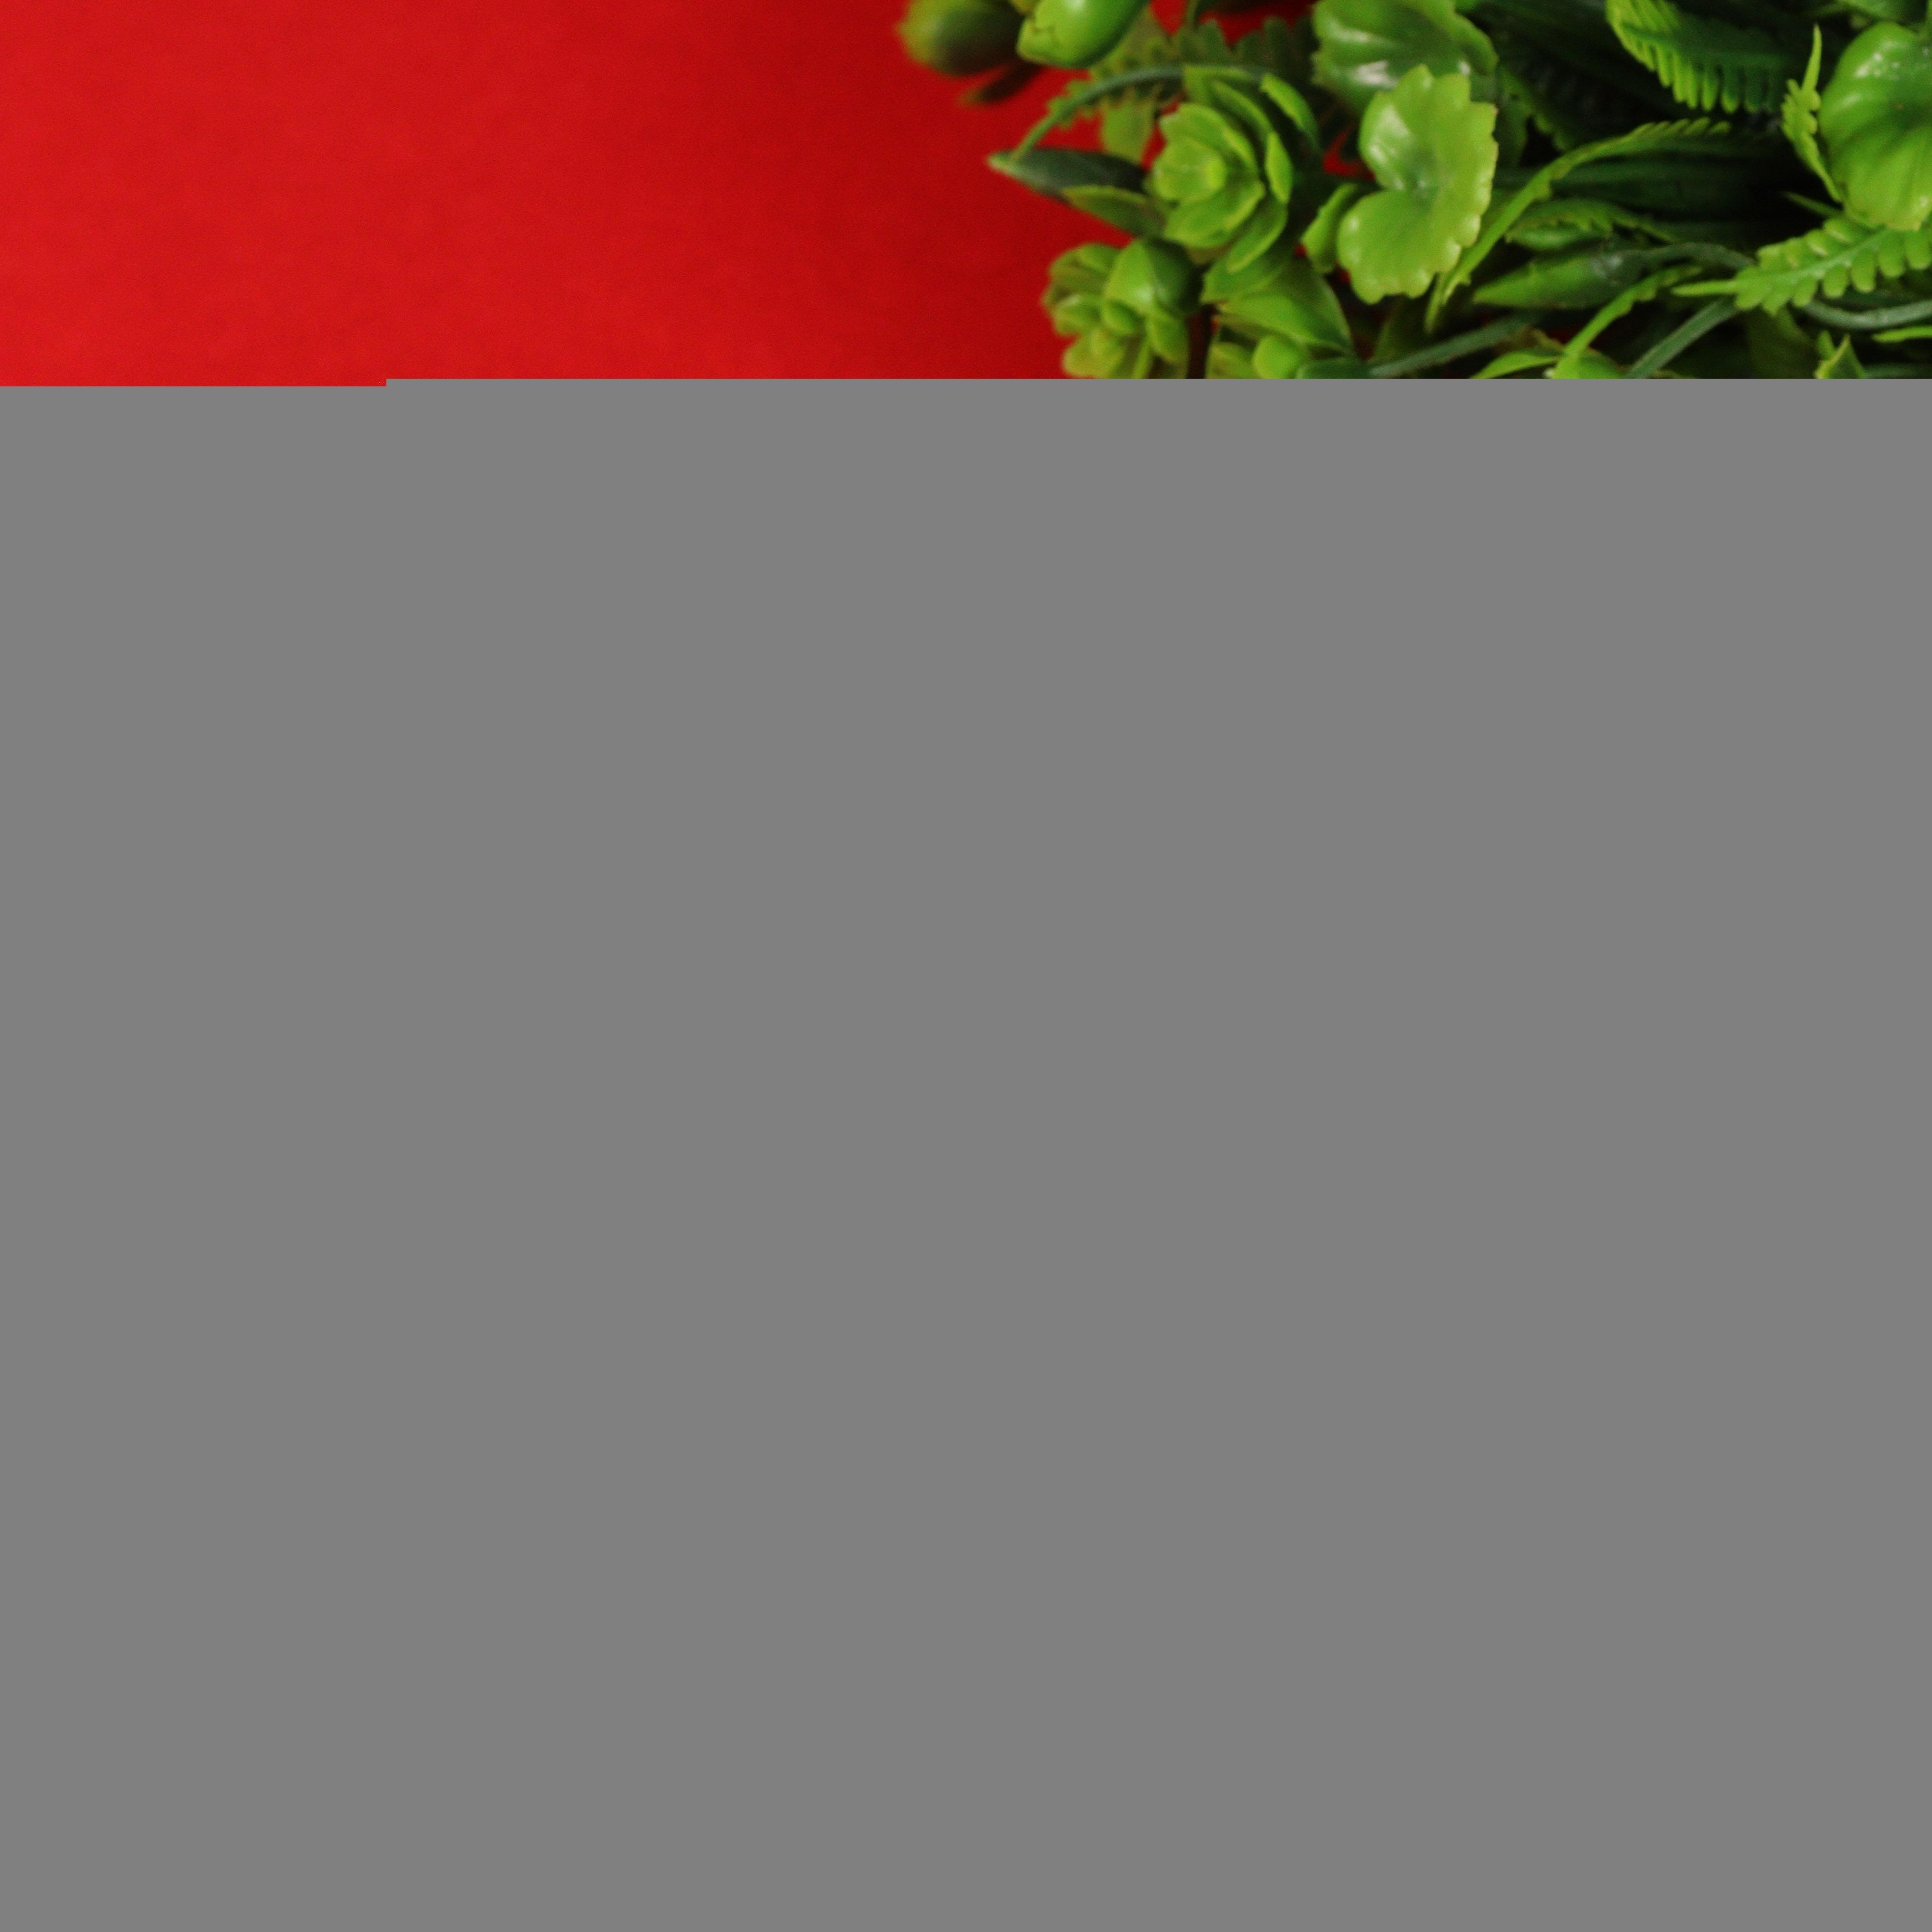
 Khannak Jewellery White Crystal Designer kadaset for Women and Girls for Weddings,Festivals and Occasions-Set of 2(2.6)
Type: Bangles
Brand: KHANNAK
Price: Rs. 499
 Khannak brings White Crystal finish designer Bangles Kadaset for Women. "Khannak" A beautifully handcrafted bangles,stylish and skin friendly adds a vibrant and traditional touch to your outfit which enhances your beauty. These bangles will enhance your attire whether be it wedding ceremony,religious functions,parties or any special occasion. Khannak brings to you luxurious, elegant designs that add radiance to the natural beauty of a woman. Suitable to be worn on multiple occasions like parties, weddings, engagements, office or festive wear, these jewellery pieces have been created with the sparkling finish and the best craftsmanship. We have a wide range of Jewellery Collection that includes - traditional kundan Bangles and Kada sets, wedding bridal sets, silver oxidised earrings, meenakari enamel jewellery, silk thread wedding bangle and chura sets.Adorned with kundan stones,zircon,pearl and beads these bangles add a touch of royalty to your attire. Our daily wear bangles combine style and comfort.Embrace the beauty of silk thread bangles and plain bangles.If you're in search of a versatile option, our multi-colour bangle sets are a great choice These sets are perfect for accessorizing different outfits and occasions, from casual to formal.For those who love the jingling sound of ghungroo bangles,we have a selection that will resonate with your style.Don't miss out on the latest bangle designs, be it glass, plastic, lakh, and metal bangles.
Features: white crystalkadaset
Included: crystal-kada